ThanksKilling

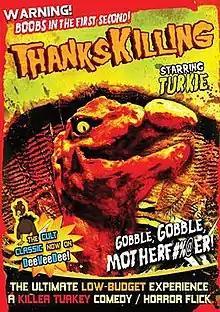
DVD cover

ThanksKilling is a 2008 American independent black comedy slasher film produced, co-written and directed by Jordan Downey. A spoof of low-budget horror features, it follows a group of college students who are terrorized by a killer possessed turkey. With a production budget of $3,500, the film received generally negative reviews from critics upon release. However, it attained a cult following, and was followed by a sequel, "ThanksKilling 3", in 2012 and a musical adaptation in 2013.